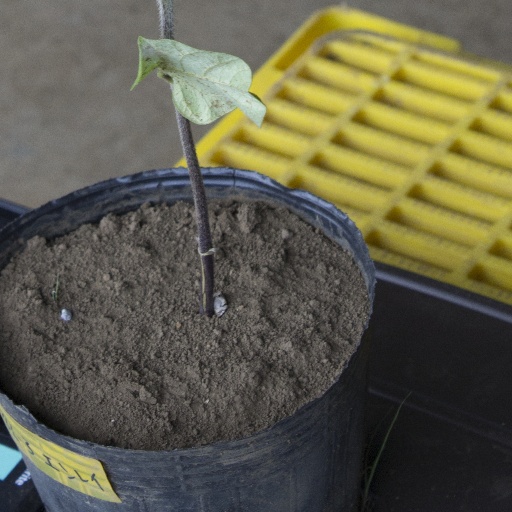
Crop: soybean